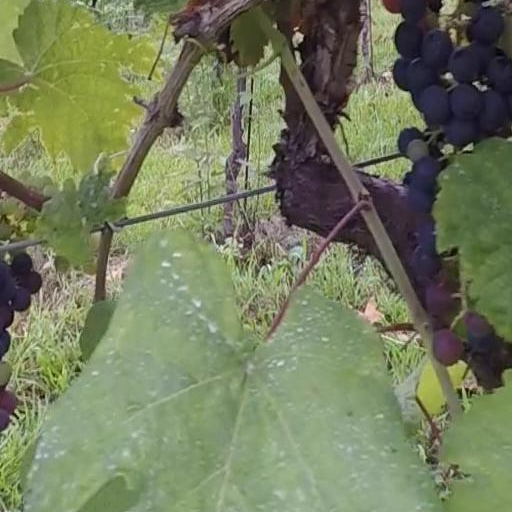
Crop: grape